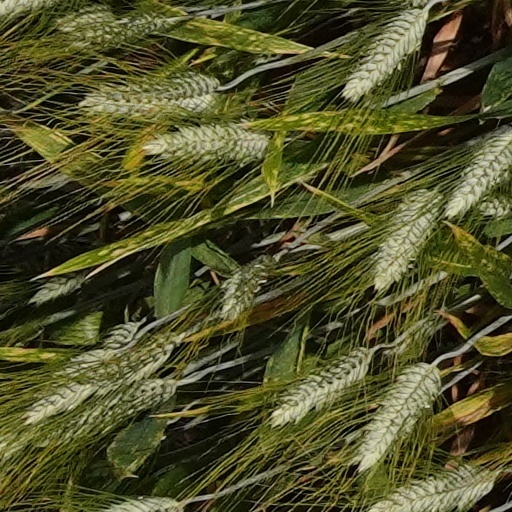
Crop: wheat